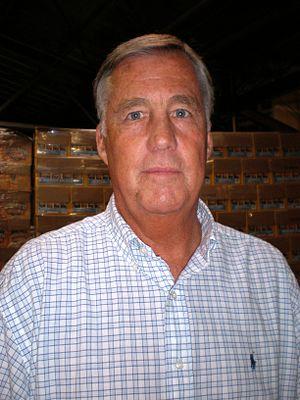
Mike Montgomery, né le 27 février 1947, à Long Beach, en Californie, est un ancien entraîneur américain de basket-ball.